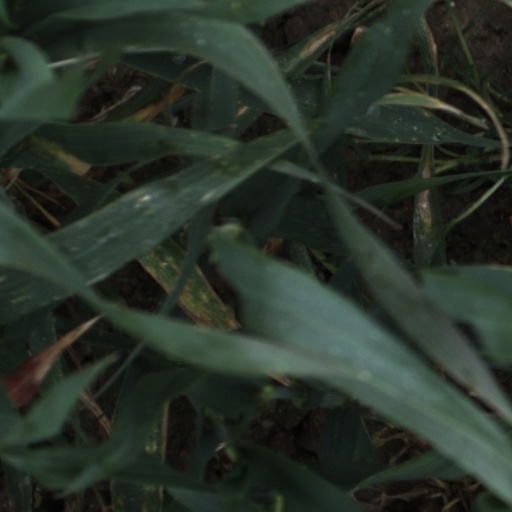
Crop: wheat